Nemesea

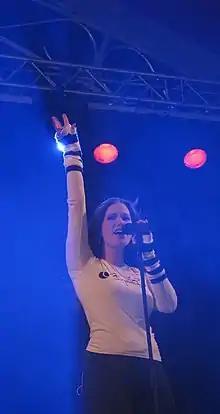
Former singer Manda Ophuis in 2008

Nemesea is a Dutch alternative rock band formed in Groningen in 2002 by singer Manda Ophuis and guitarist/songwriter Hendrik Jan 'HJ' de Jong and shortly thereafter completed with Sonny Onderwater on bass. Initially, Nemesea were a symphonic gothic metal act, and were compared to Dutch compatriots After Forever. However, since 2007's "In Control", the band's music has become more rock-oriented, also incorporating strong electronic influences.